Augustusburg Hunting Lodge

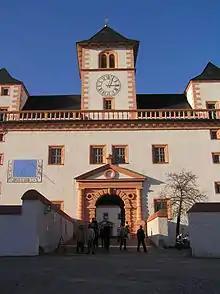
Main entrance

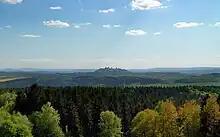
Hunting lodge and surrounding countryside

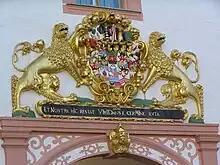
Coat of arms above the entrance way

The hunting lodge of Augustusburg was built from 1568 to 1572 above the town of the same name on a hill called the "Schellenberg" on the northern edge of the Ore Mountains of Germany. The castle, which is visible from afar, is a local landmark. It lies about east of the city of Chemnitz and about southwest of Freiberg in the Free State of Saxony.